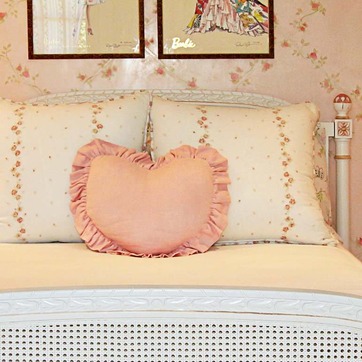
Material: fabric